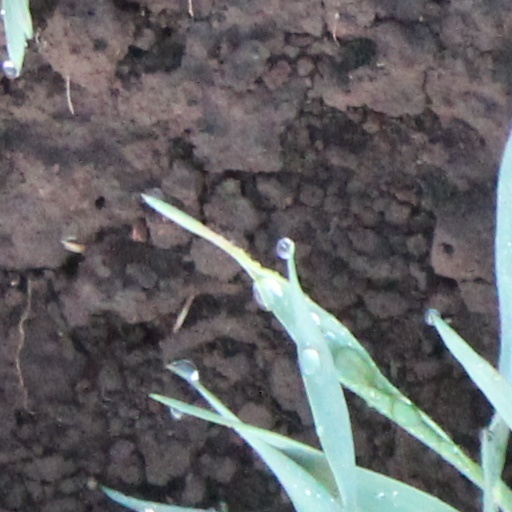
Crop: wheat